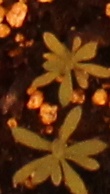
Label: Kochia